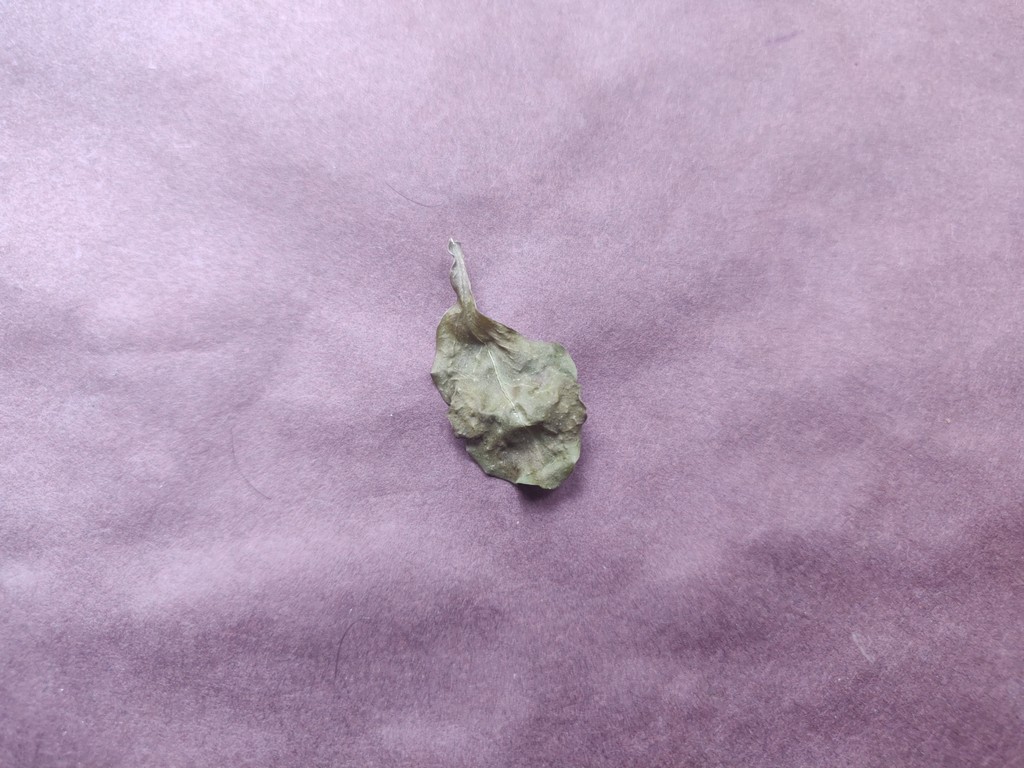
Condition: Dried
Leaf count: single
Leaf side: unknown